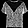
Label: Shirt